Temple University

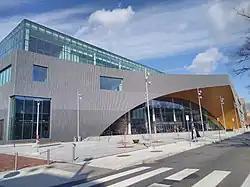
Charles Library

Temple's campus has several landmarks. The -tall Bell Tower is the visual icon of the university and a major campus landmark. Nearby Founder's Garden is the burial place of Russell Conwell, founder and 38-year president of Temple. A bust of Conwell marks his grave. O'Connor Plaza surrounds the Founder's Garden between Polett Walk and Liacouras Walk. A renovated plaza and Founder's Garden opened in 2017, featuring a large bronze owl statue, a water wall, and an inlaid Temple T (the university's logo) in the brickwork of the plaza.